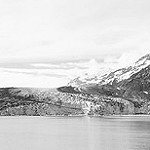
Label: B & W